Swedish art

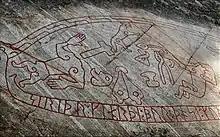
Detail of the Ramsund Sigurd stone, c. 1030

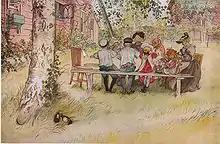
Carl Larsson's "Breakfast Under the Big Birch Tree", 1896

Swedish art refers to the visual arts produced in Sweden or by Swedish artists. Sweden has existed as a country for over 1,000 years, and for times before this, as well as many subsequent periods, Swedish art is usually considered as part of the wider Nordic art of Scandinavia. It has, especially since about 1100, been strongly influenced by wider trends in European art. After World War II, the influence of the United States strengthened substantially. Due to generous art subsidies, contemporary Swedish art has a big production per capita.